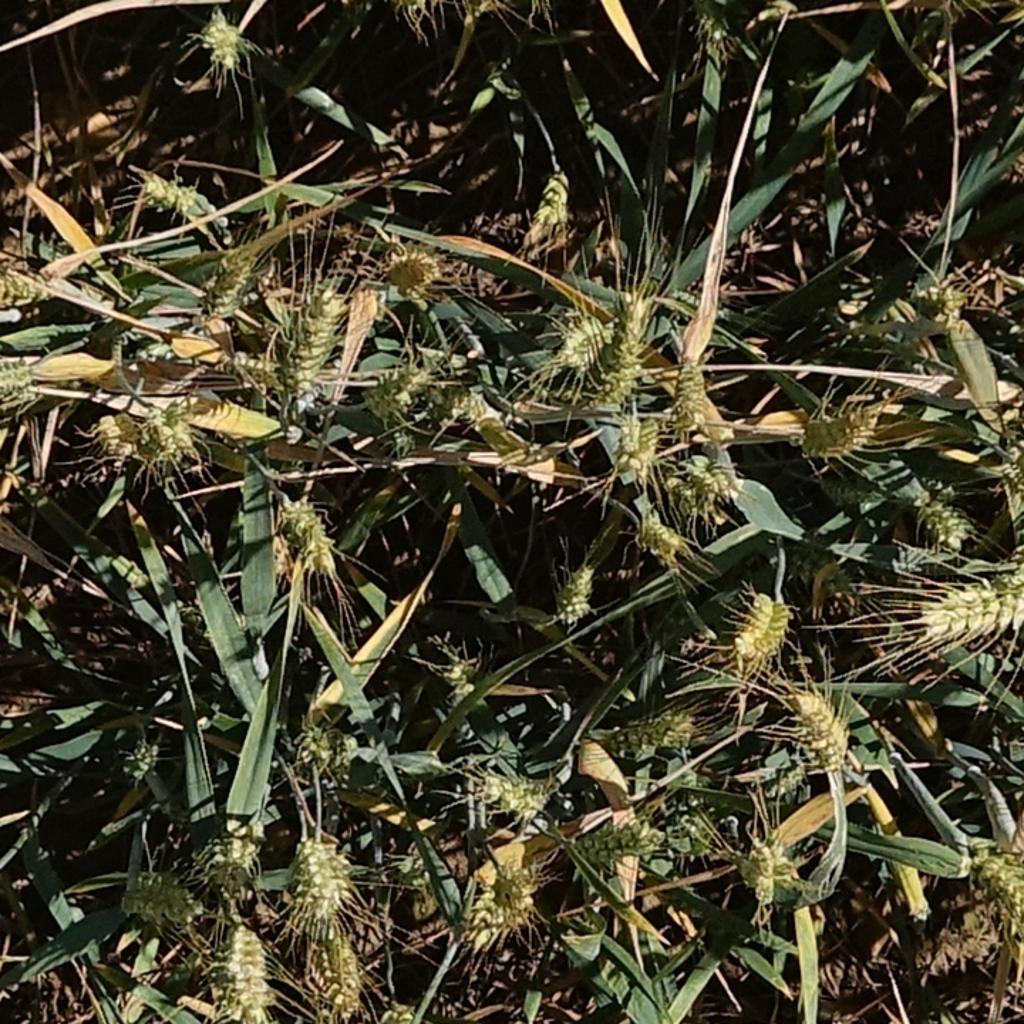
Country: France
Location: Gréoux
Wheat development stage: Filling